Banner of Peace

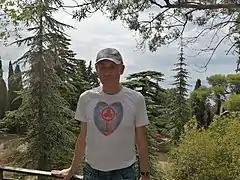

The Banner of Peace is included in the structure of the coats of arms of some institutions and public organizations. Among them the Nicholas Roerich Museum in New York City, The World Organisation of Culture of Health, International non-governmental organisation "International Centre of the Roerichs", etc.